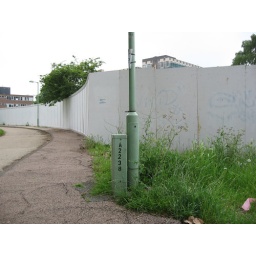
This pic was taken last summer. Note the number stenciled on the box beside the lamp post.